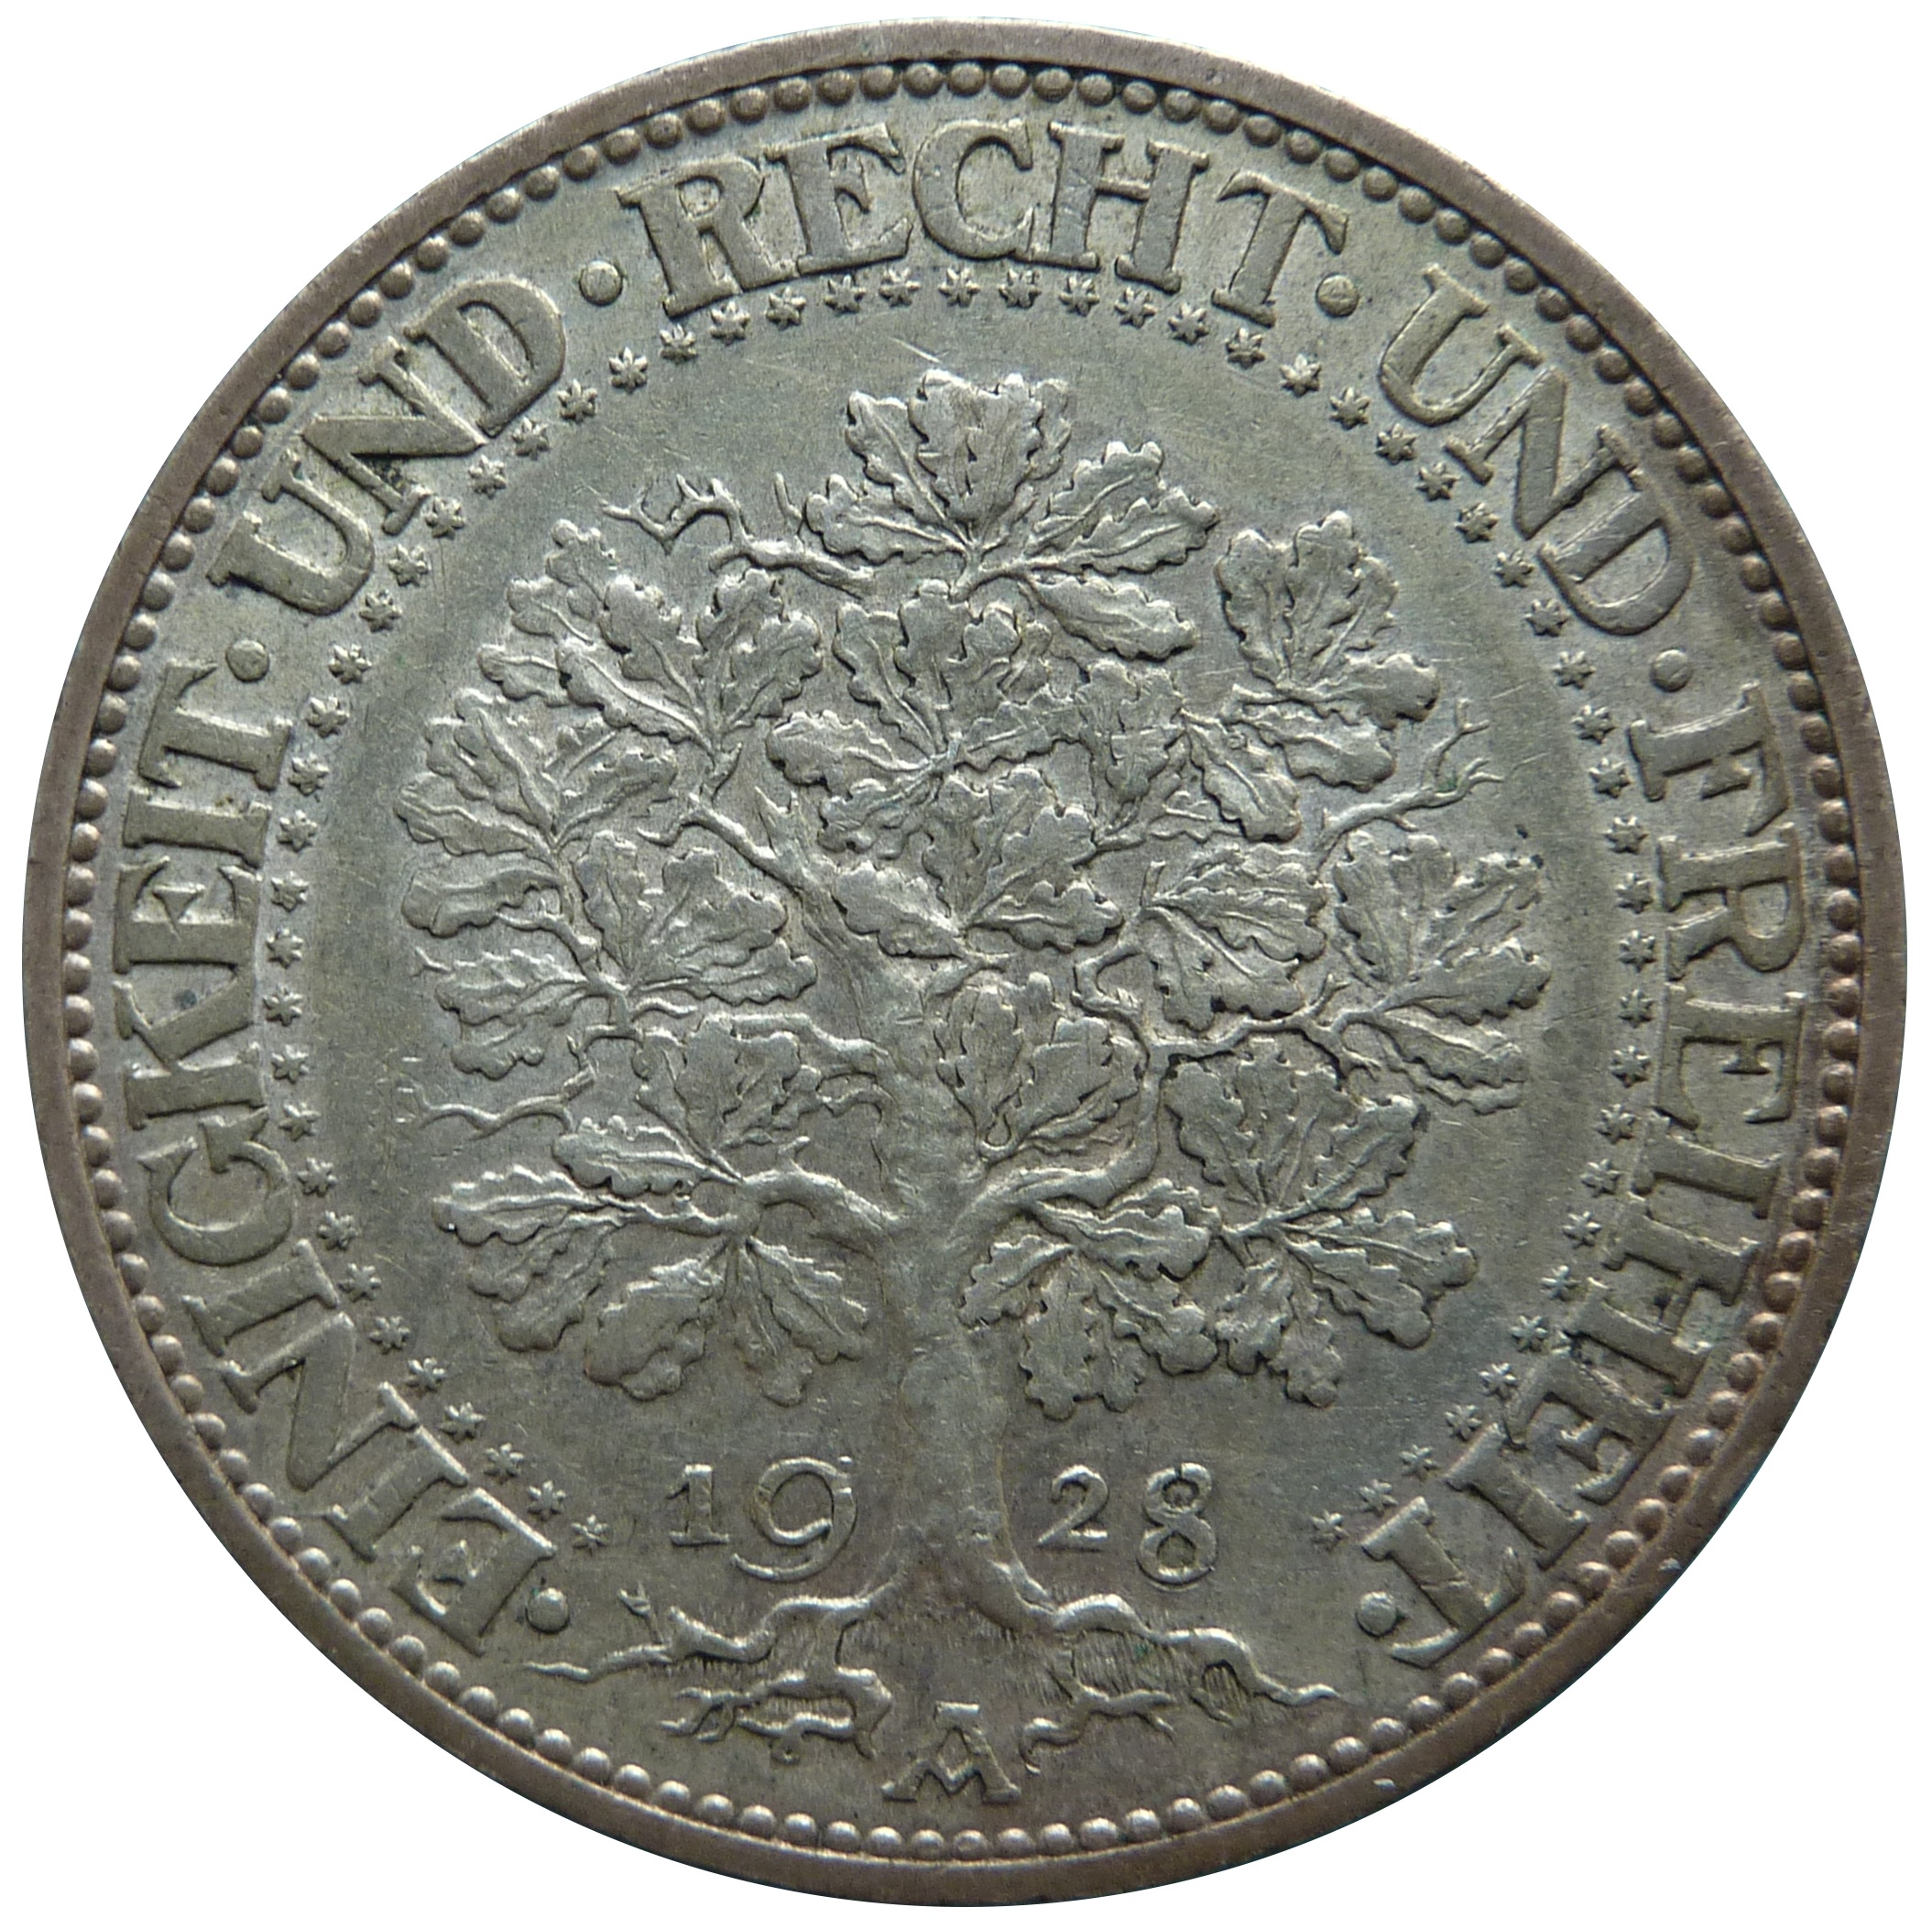
money, cash, currency, coin, financial, oak tree, commemorative, weimar republic, reichsmark, numismatics